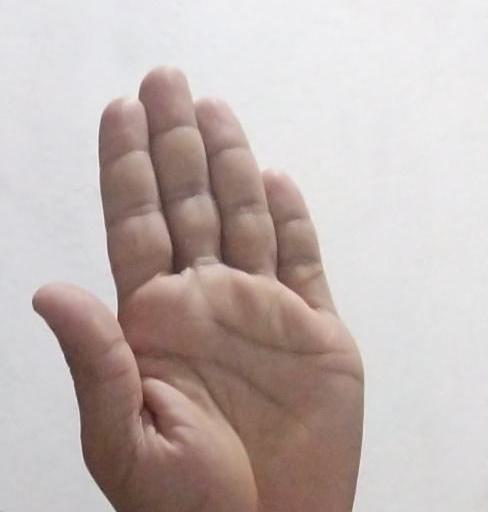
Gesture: stop